Loabeega Aniyaa

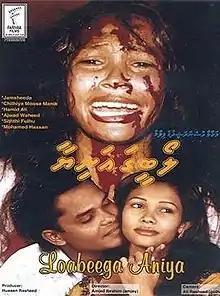
Official film poster

Loabeega Aniyaa is a 1997 Maldivian drama film directed by Ahmed Shimau. Produced by Hussain Rasheed under Farivaa Films, the film stars Mariyam Nisha, Hussain Sobah, Jamsheedha Ahmed and Hamid Ali in pivotal roles.